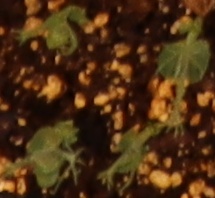
Label: Field Pea